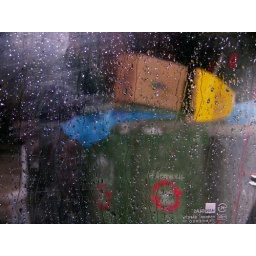
Garbage in town through the window glass of my car